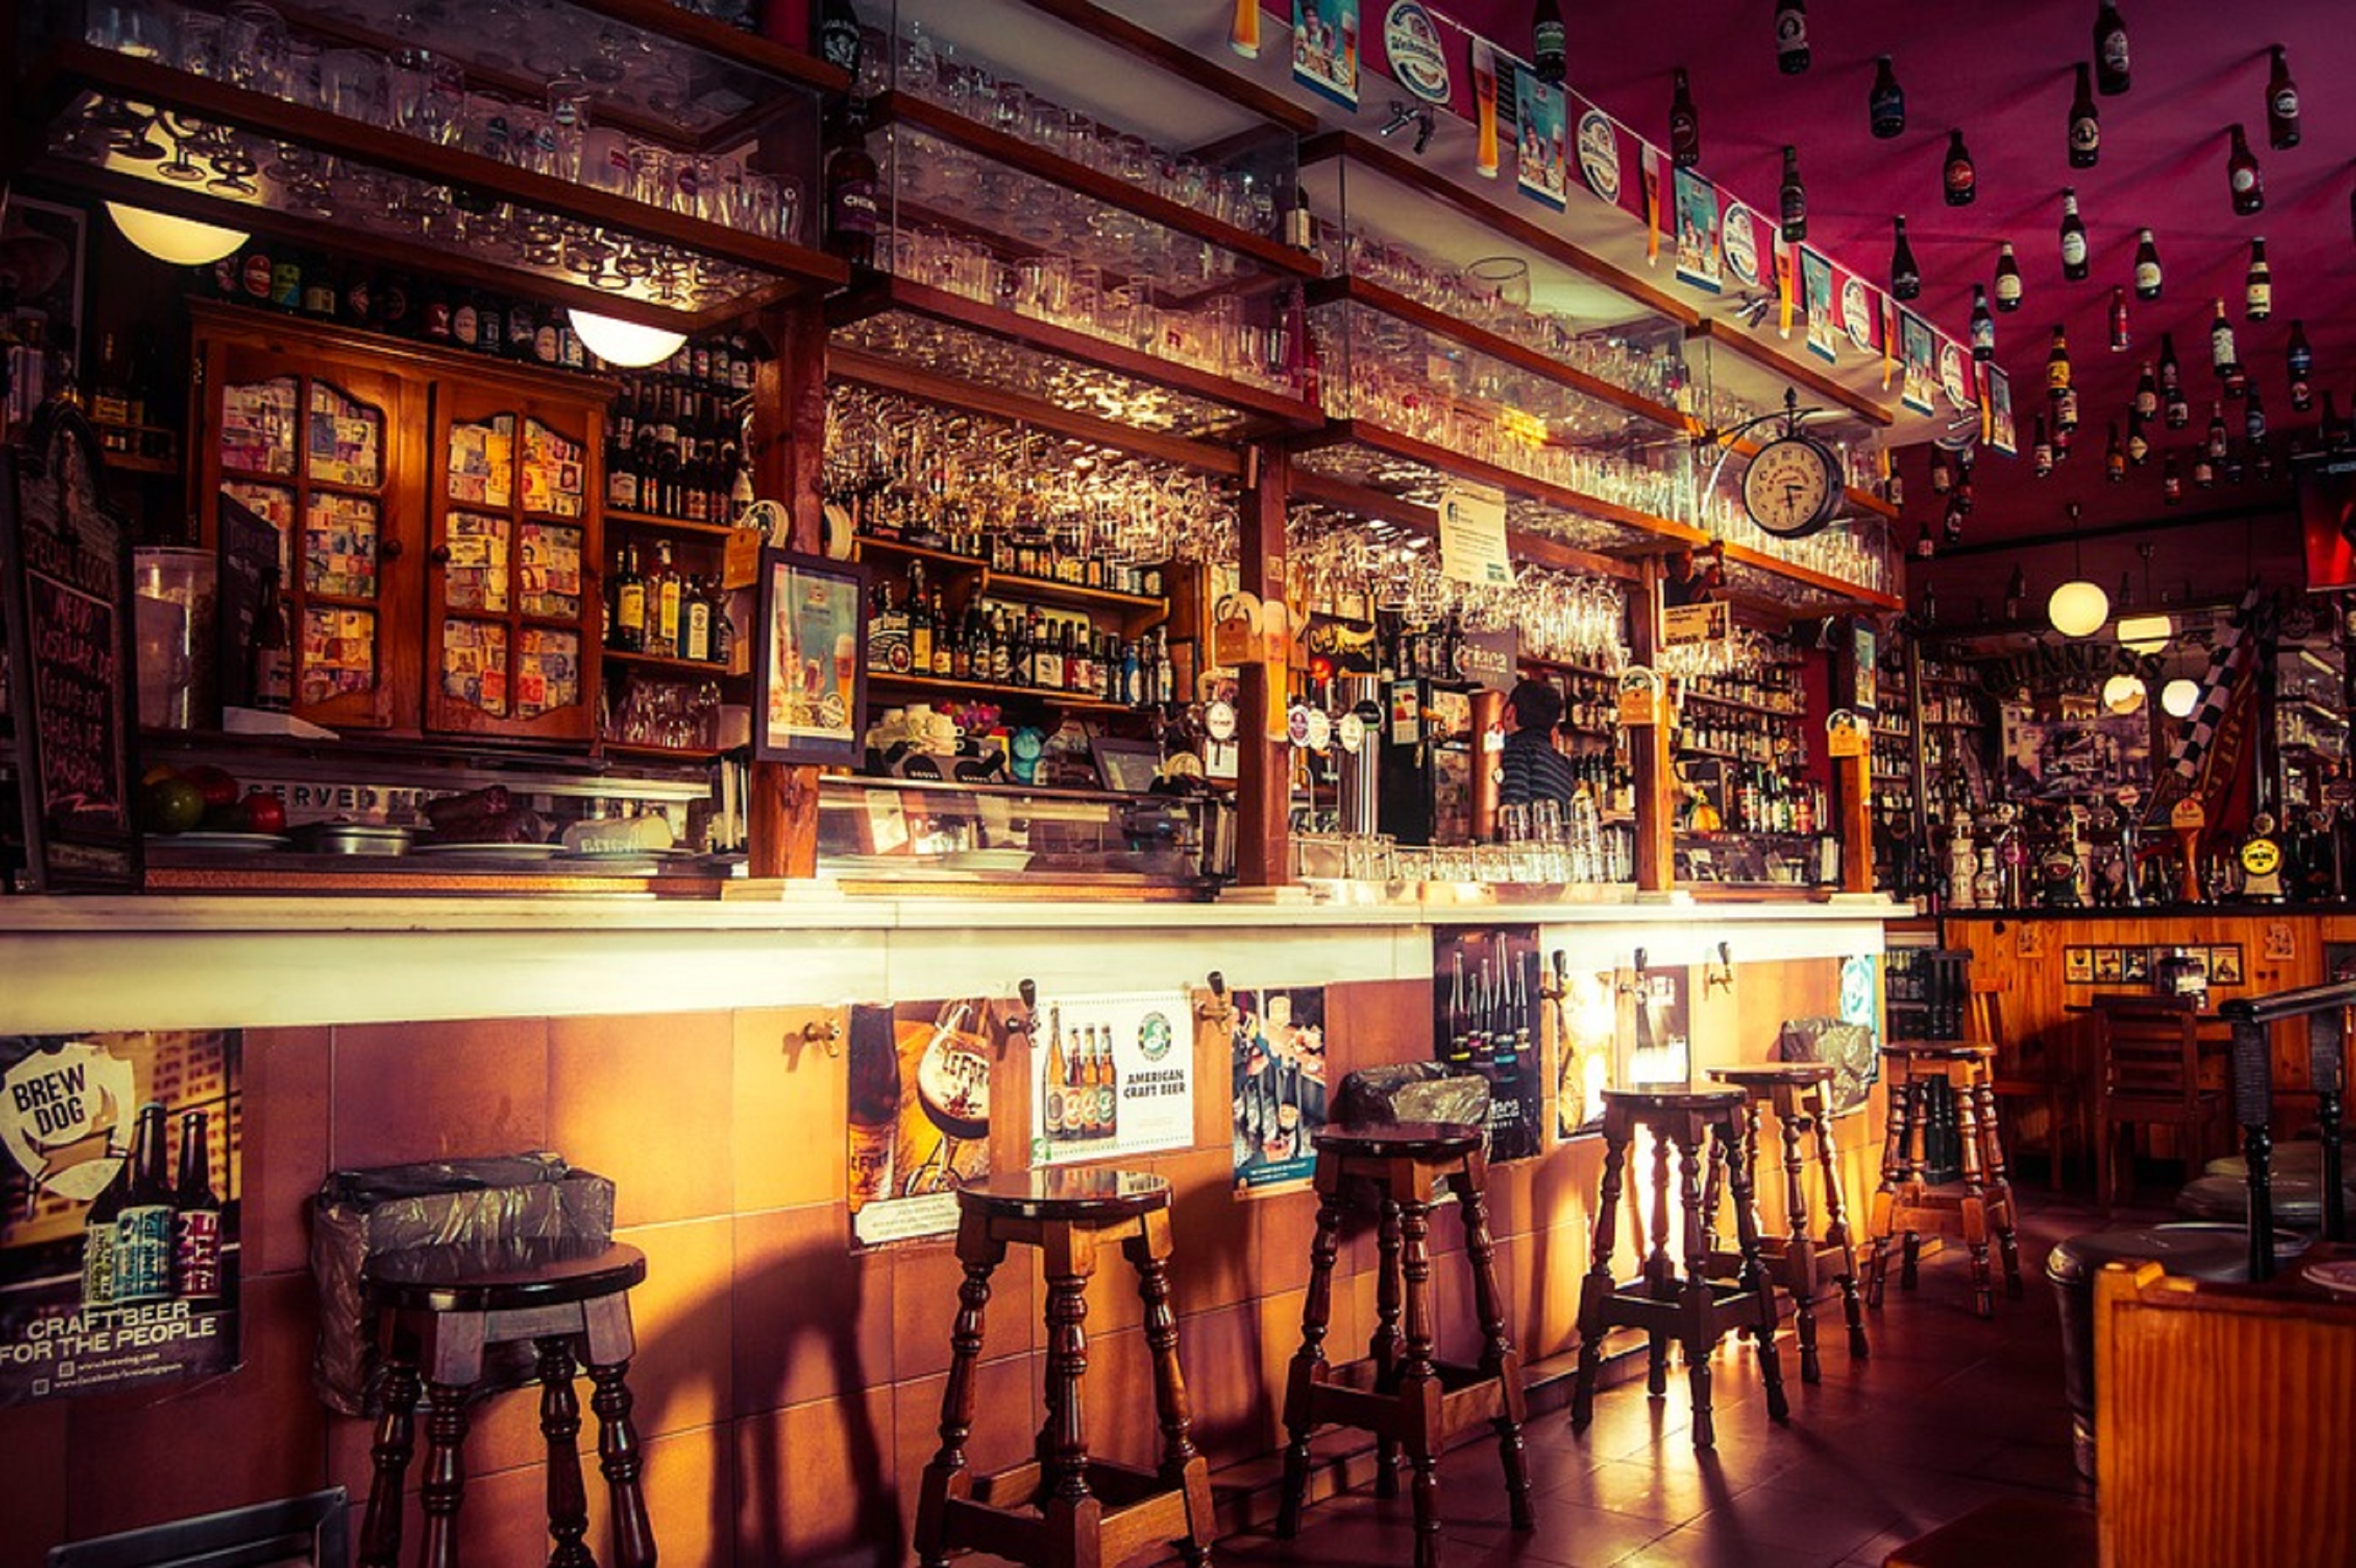
natural, bar, pub, Drinking establishment, tavern, building, barware, interior design